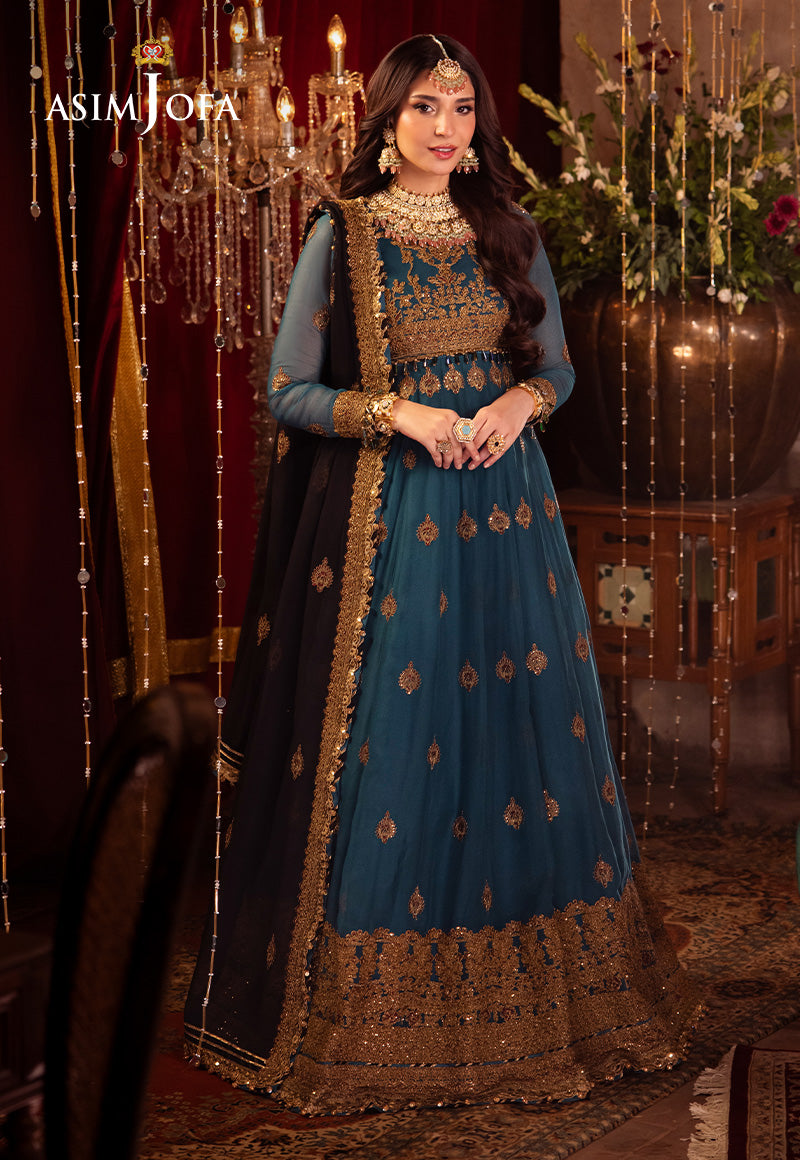
blue gold embroidered net anarkali suit